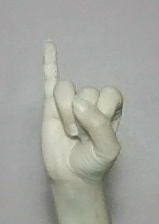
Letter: meem